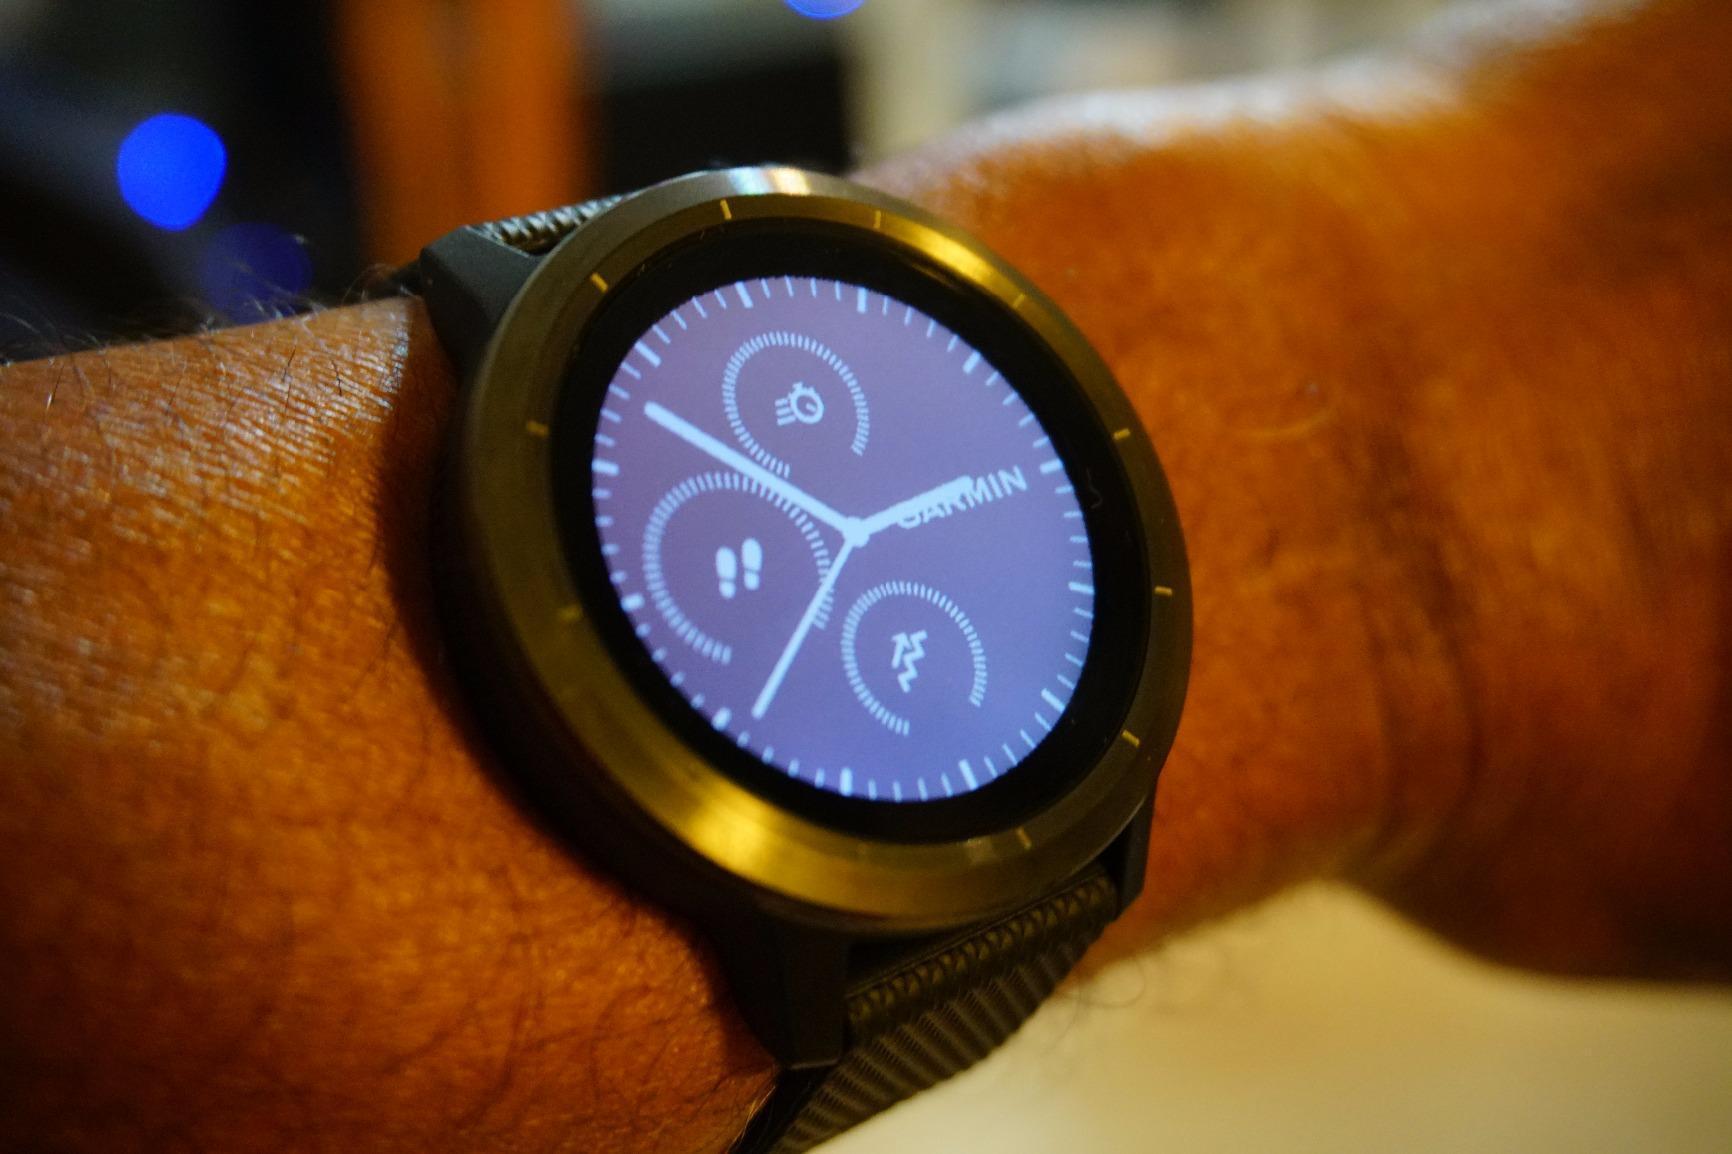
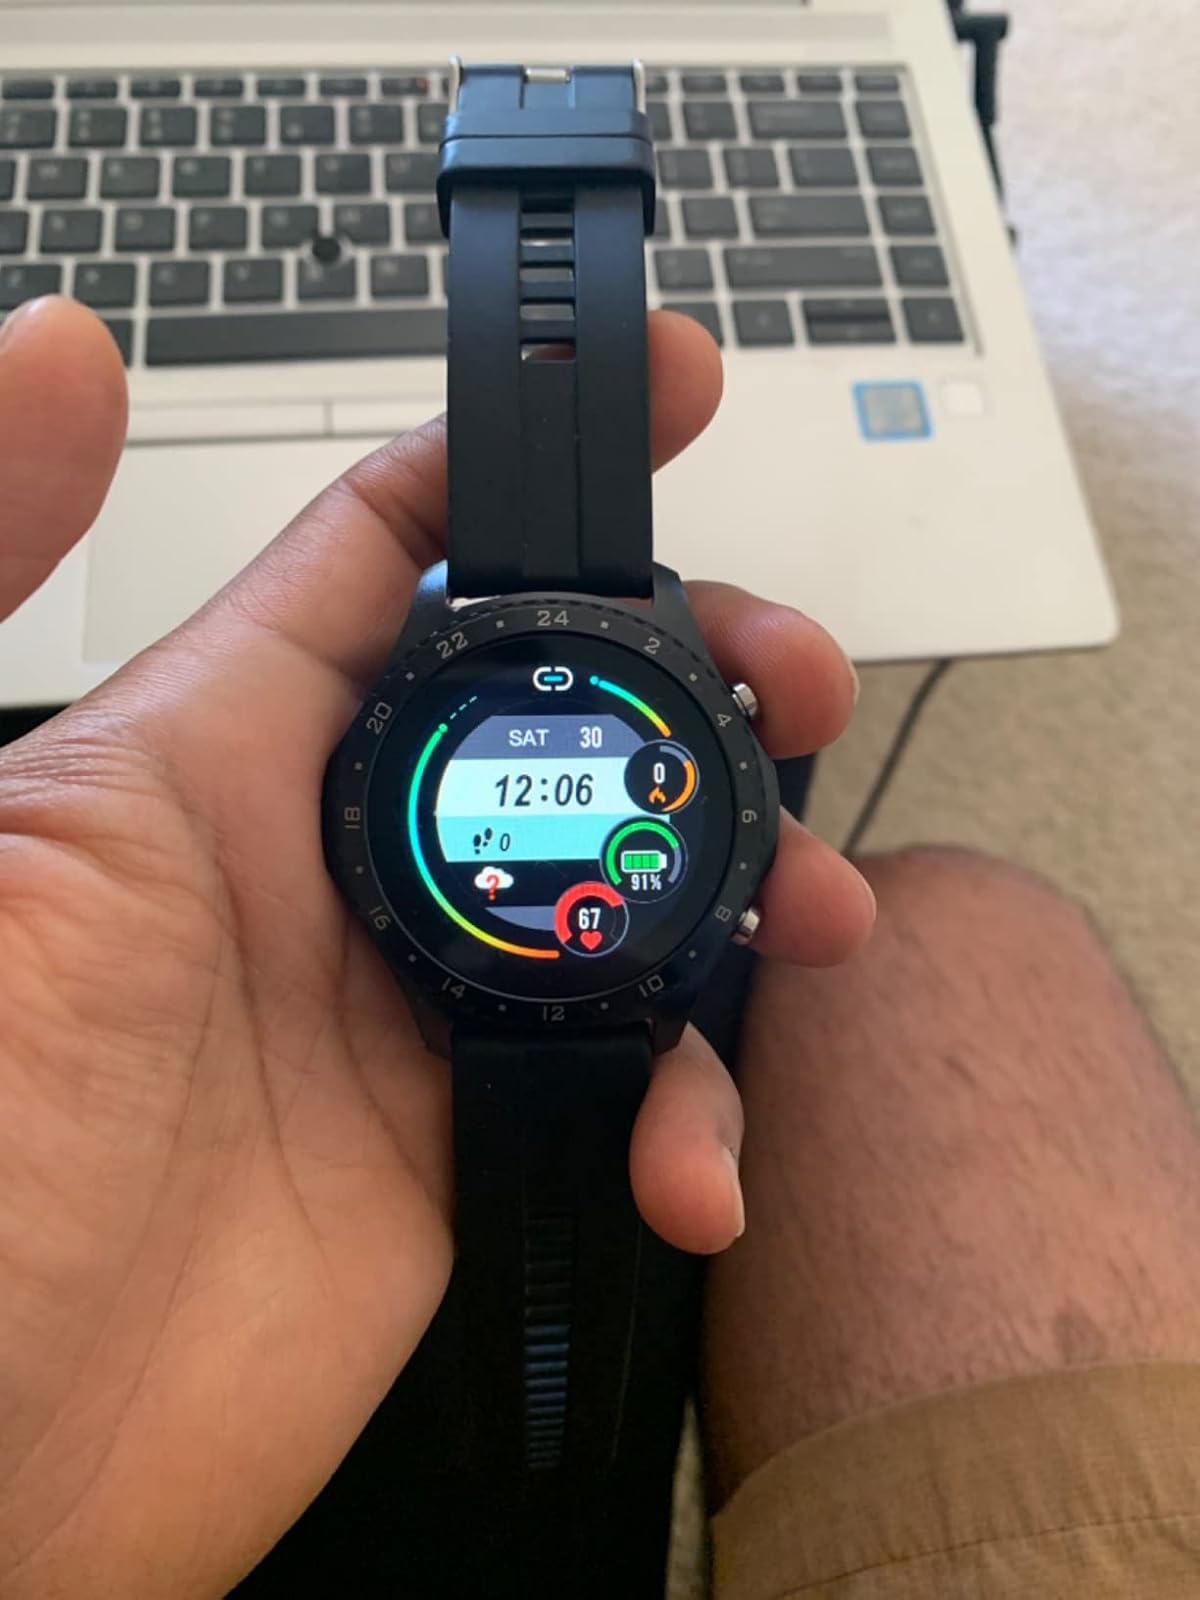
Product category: smartwatch
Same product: no